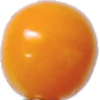
Label: Physalis 1